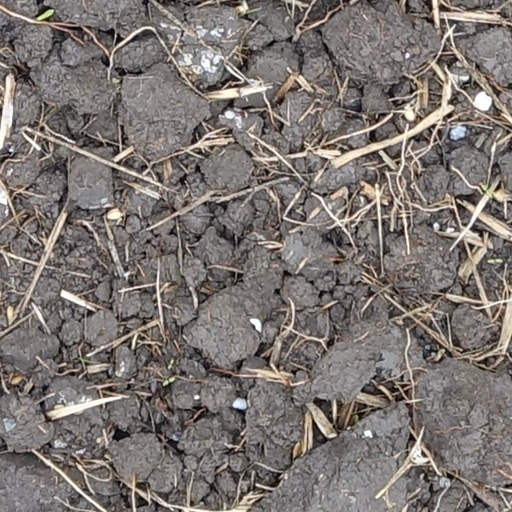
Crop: wheat